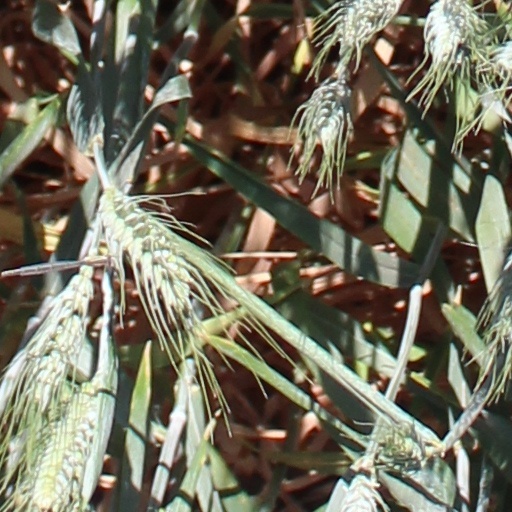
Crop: wheat